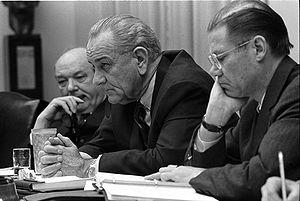
L'Alliance pour le Progrès est créée en 1961 par le président des États-Unis John Fitzgerald Kennedy pour renforcer la coopération entre l'Amérique du Nord et l'Amérique du Sud. Ce mécanisme d'aide économique, adopté dans le cadre de l'Organisation des États américains a alors pour objectif de dynamiser le développement économique et social de l'Amérique latine, mais il est en arrière-plan une pièce importante dans la stratégie d'endiguement de la menace communiste croissante que les États-Unis ressentent depuis la prise de pouvoir de Fidel Castro à Cuba, en 1959.
Lyndon Baines Johnson, connu sous ses initiales LBJ, né le 27 août 1908 à Stonewall et mort le 22 janvier 1973 à Johnson City, est un homme d'État américain, 36ᵉ président des États-Unis, après en avoir été le 37ᵉ vice-président.